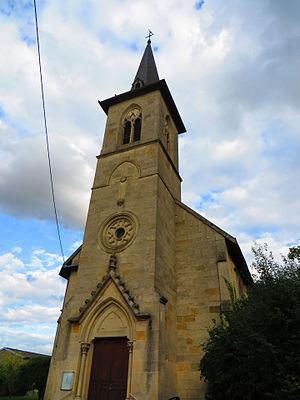
Thillot L'église Saint-Abdon
Thillot est une commune française située dans le département de la Meuse, en région Grand Est.